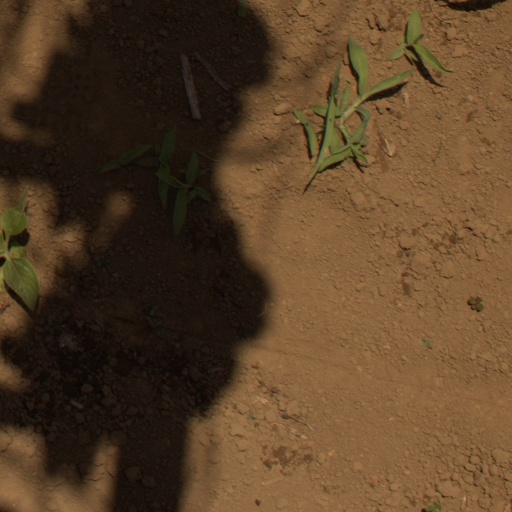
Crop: Jerusalem artichoke